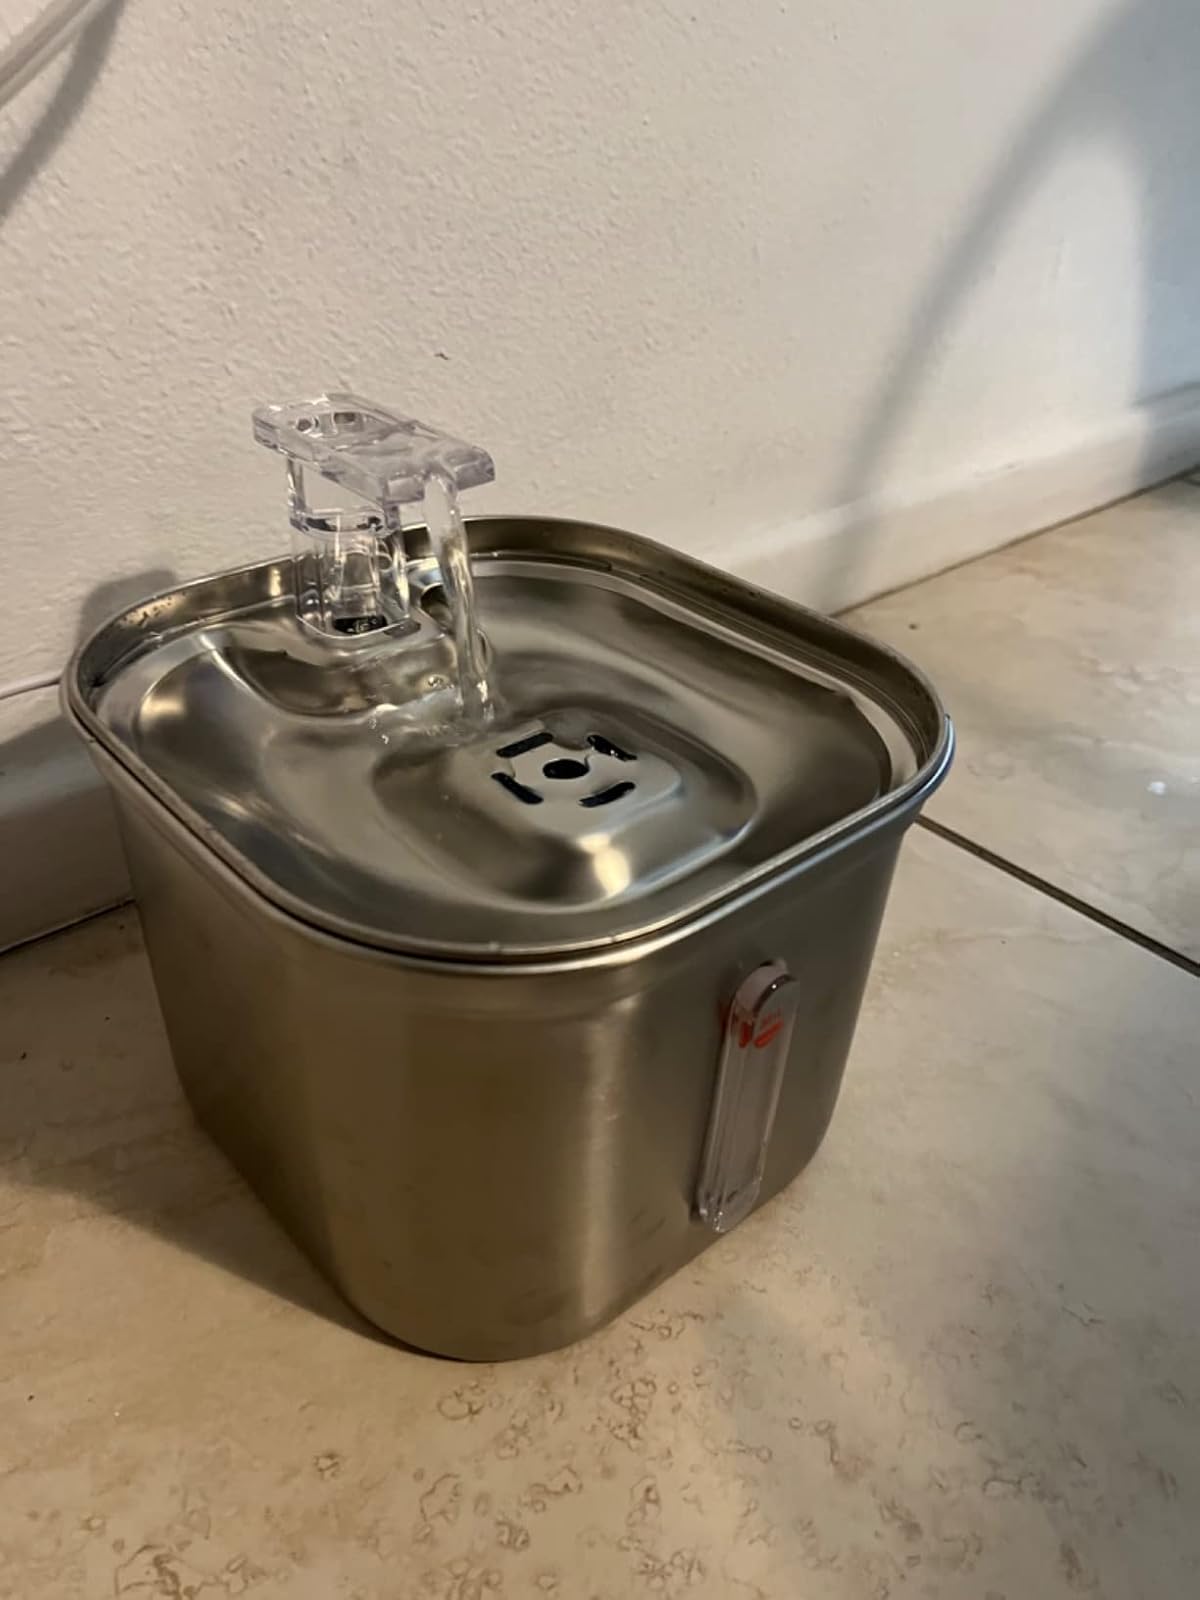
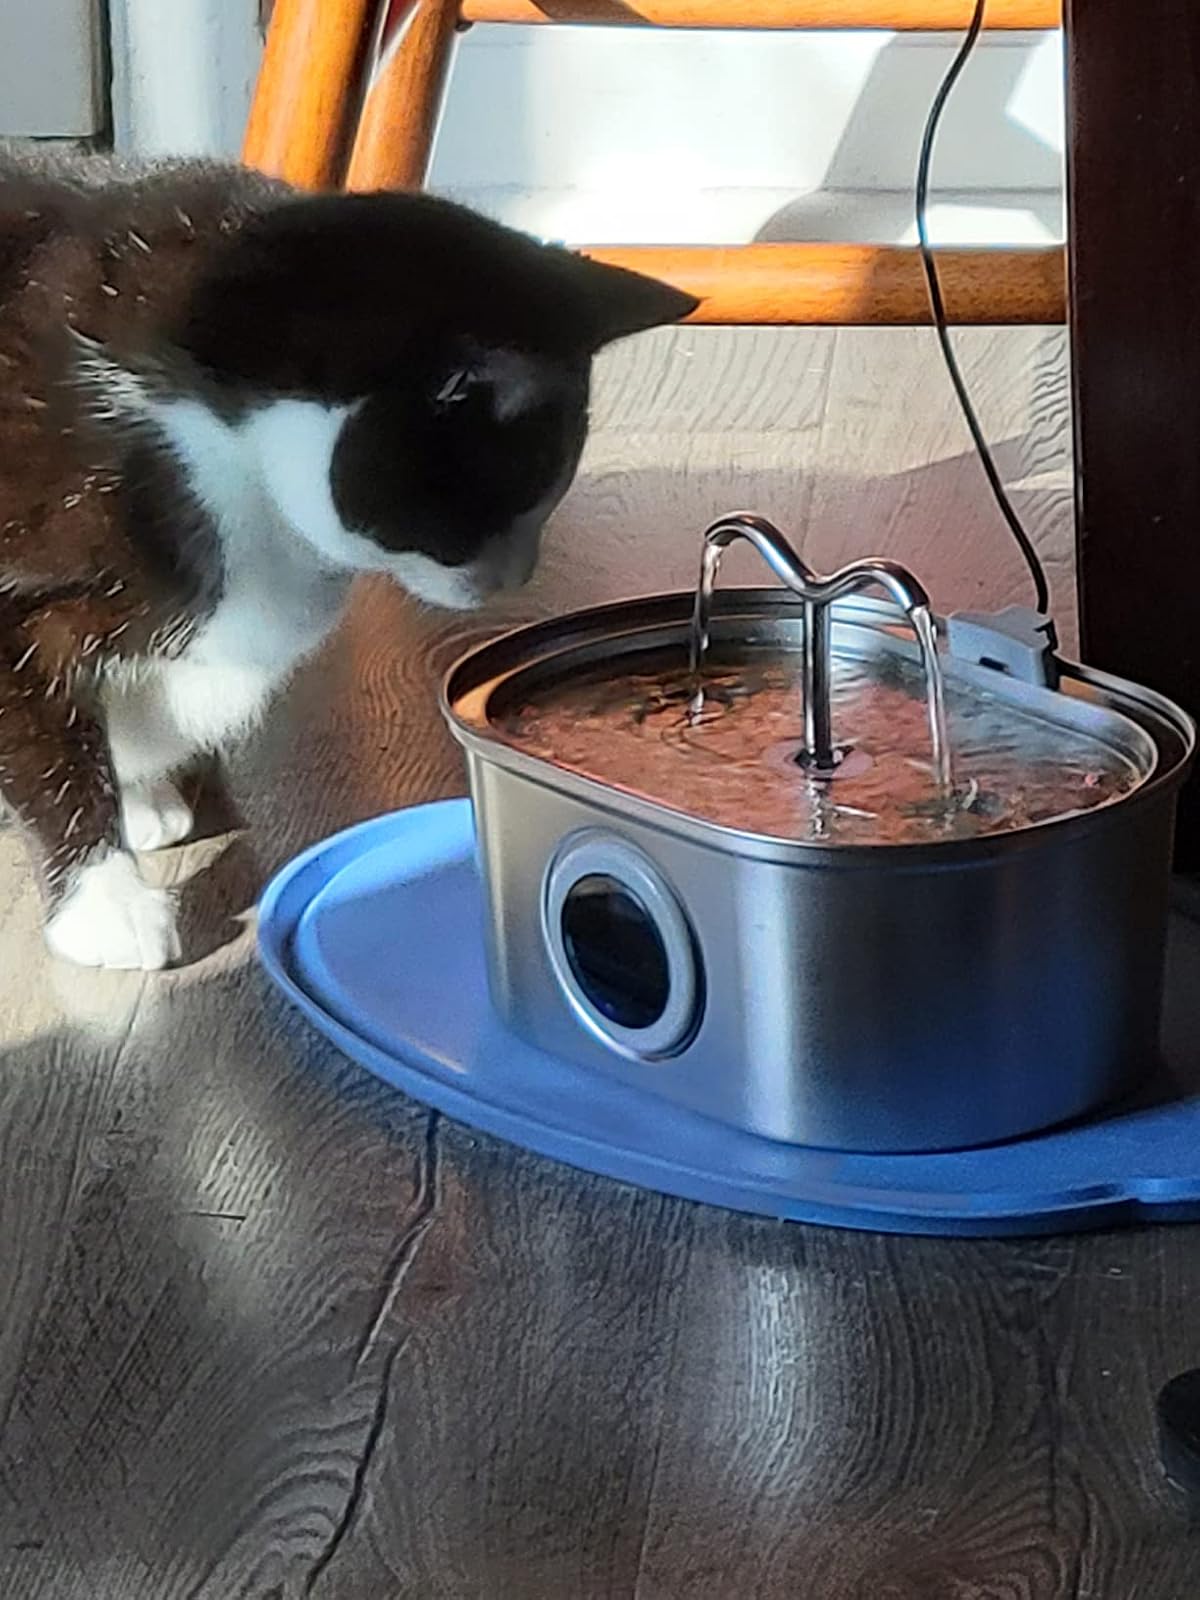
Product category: items_bowl
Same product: no